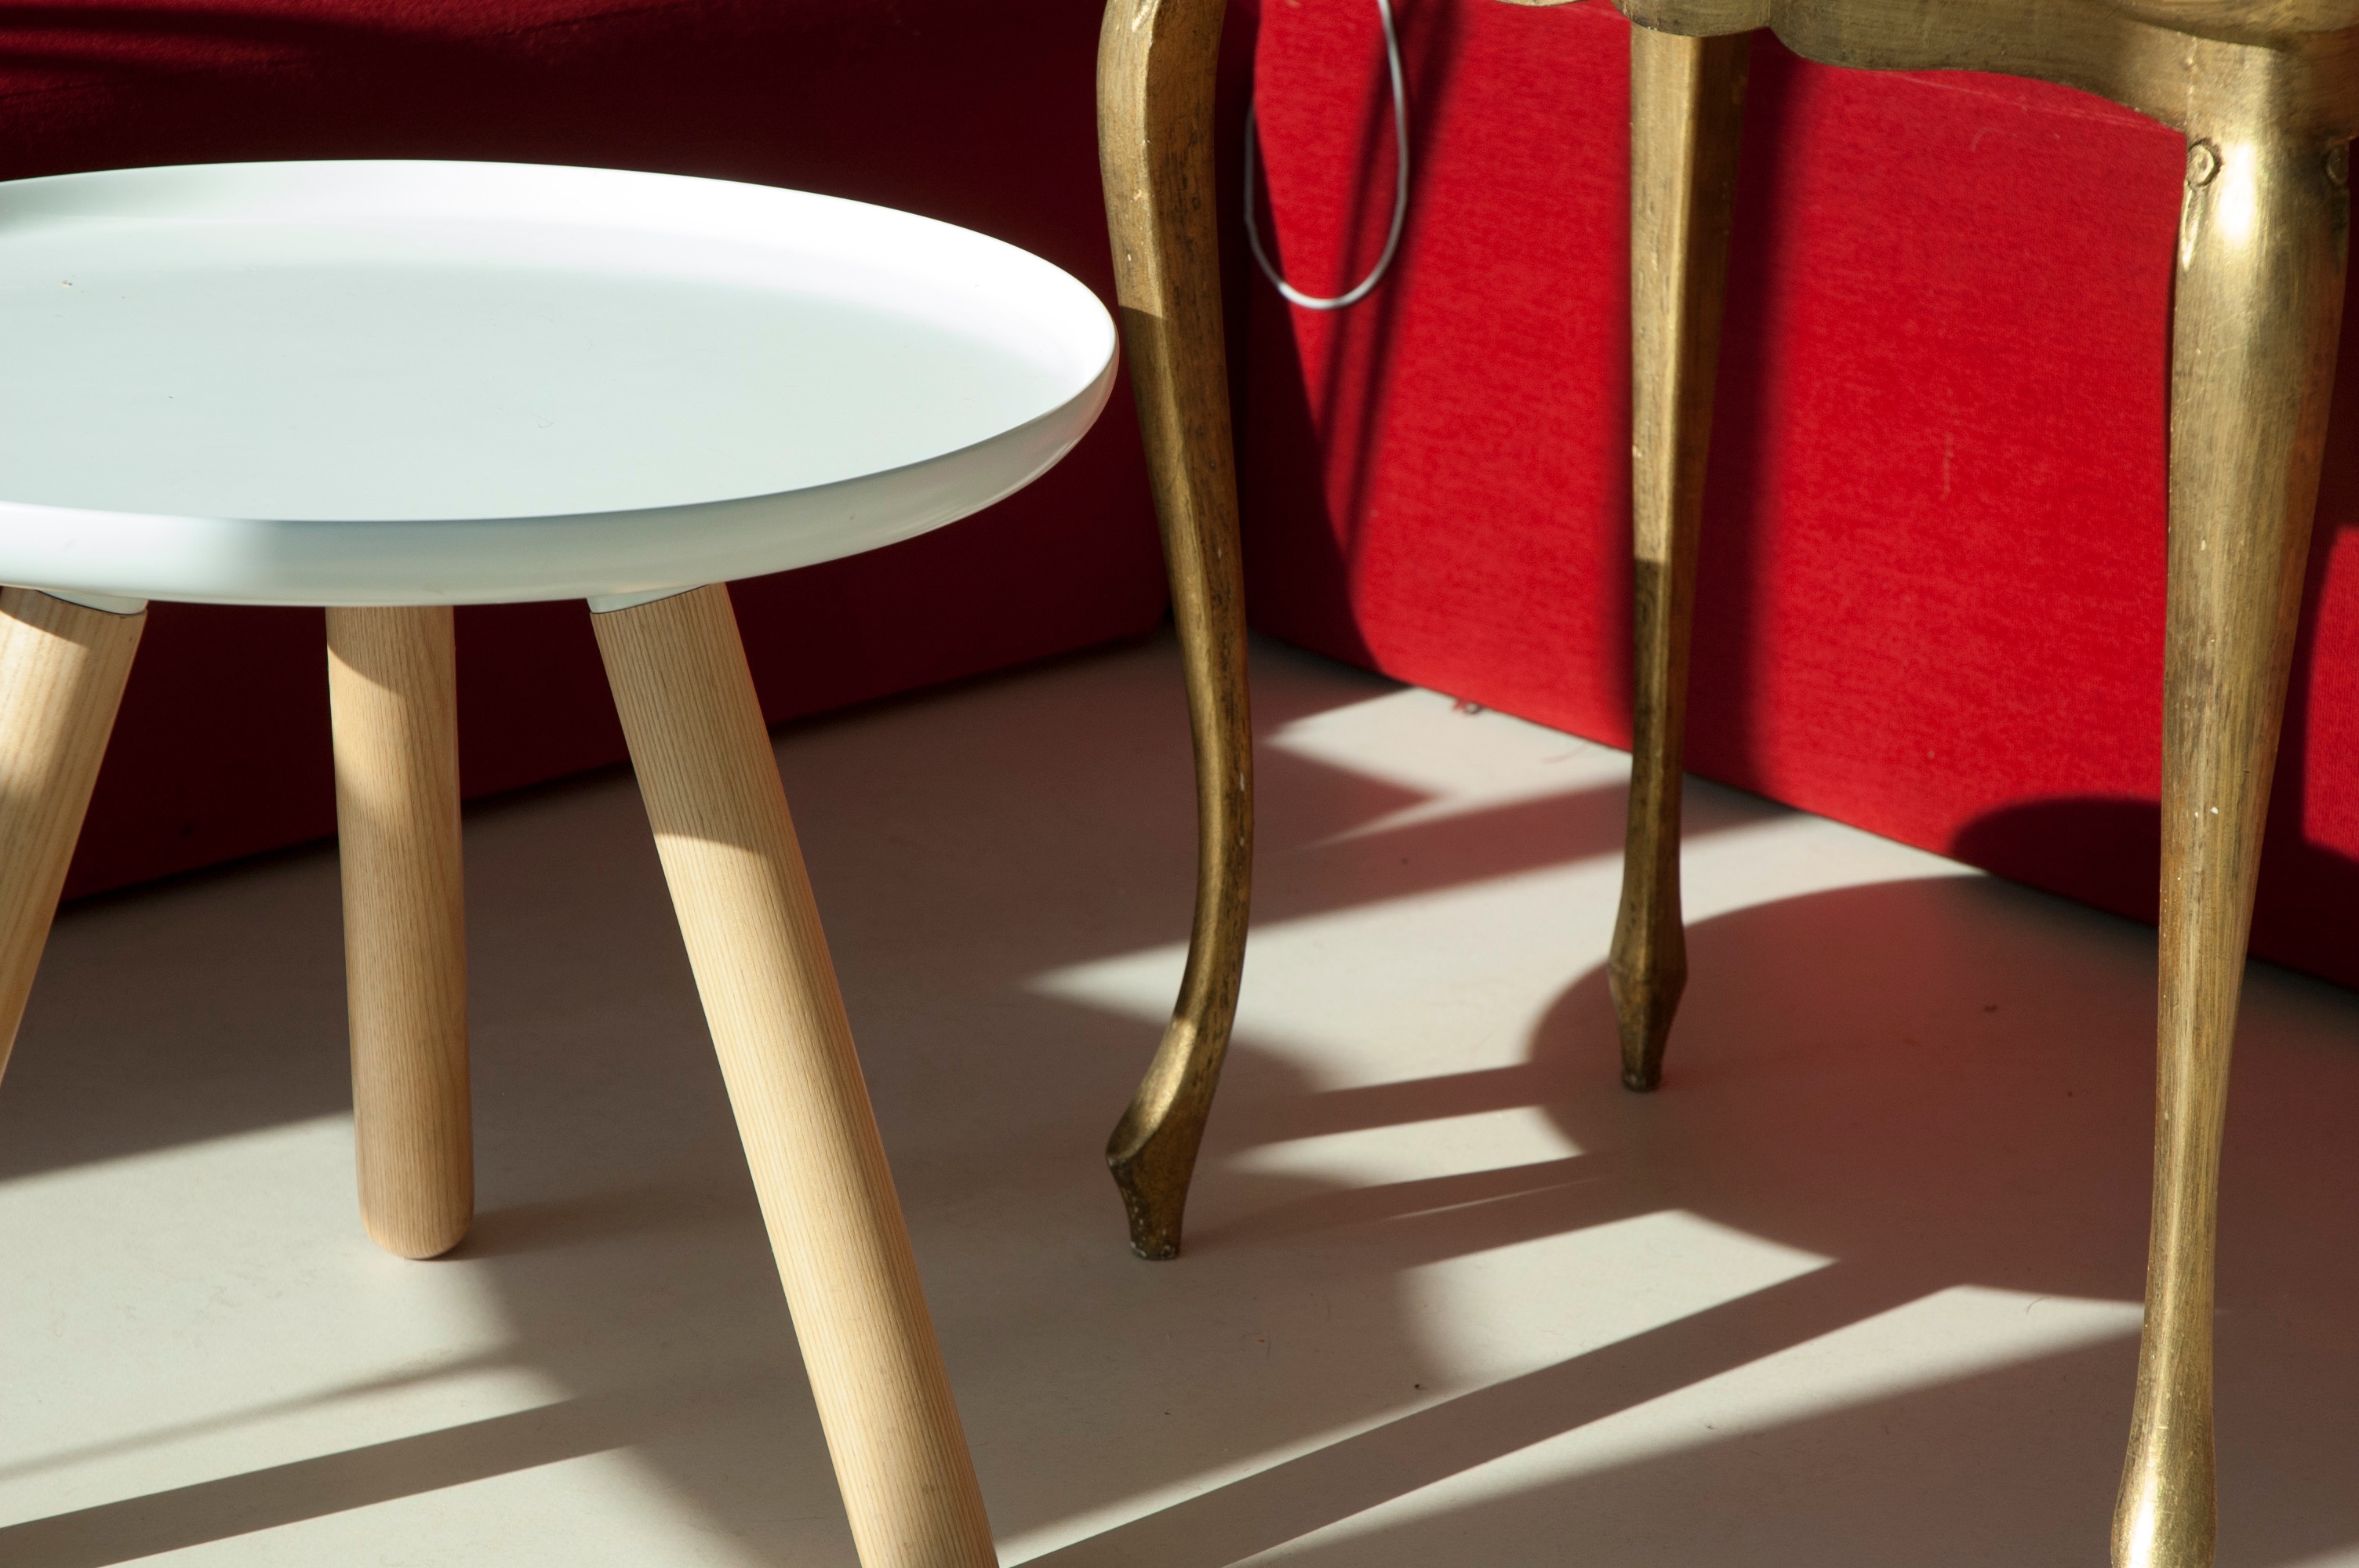
table, wood, chair, floor, red, furniture, room, shape